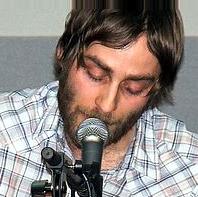
Age: 29